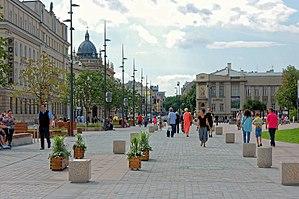
Lublin est une ville de Pologne, chef-lieu de la voïvodie de Lublin.